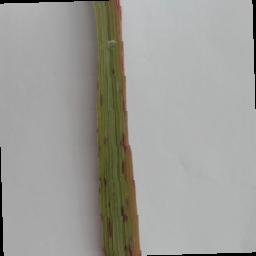
Label: Rice___Leaf_Blast